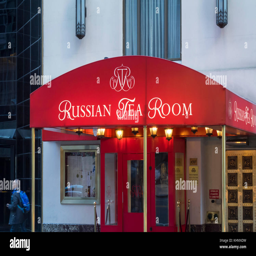
red awning at the entrance